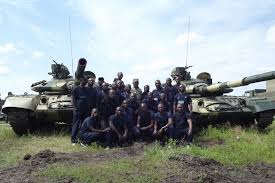
Label: Tank